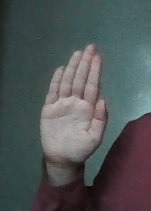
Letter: seen